Matilda of Hainaut

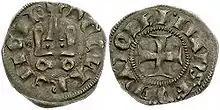
Denier minted in Achaea under Ferdinand of Majorca

Unfortunately for Matilda, Louis delayed in travelling to Greece, having to stay in Burgundy until 1316 to prepare and to deal with the early death of his brother Hugh in May 1315. In the meantime, rival claimants to their position arose in the principality. Matilda's aunt, Margaret of Villehardouin, the last living member of the Villehardouin dynasty, claimed the principality for herself. Margaret based her claim on a supposed will by her father William, which stated that in the event of Isabella's death without children, Margaret would inherit the principality. Since this document was assumed to be a forgery and in any case still made Matilda out to be the heir, both the Kingdom of Naples and the feudal lords in the principality rejected Margaret's claim. To gather support, Margaret married her daughter Isabella of Sabran off to the Catalan prince Ferdinand of Majorca. As her daughter's dowry, Margaret bestowed upon Ferdinand her claim to Achaea. Angered by this, the lords of Achaea assaulted Margaret's castle at Chlemoutsi and captured the would-be-princess. Margaret died in prison in 1315. Isabella of Sabran died only two months later, but she and Ferdinand had a son together, James, and Ferdinand intended to enforce their claim.